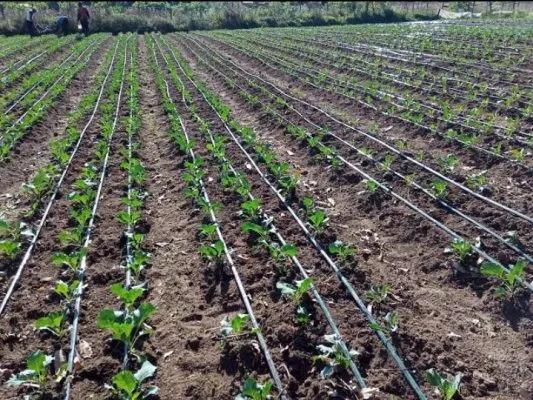
Shamba kubwa la mimea midogo iliyopandwa kwenye mistari iliyonyooka. Mifumo ya umwagiliaji imewekwa kando ya kila mstari. Udongo unaonekana kuwa umeandaliwa vizuri
 Watu wawili wanaoonekana kufanya kazi kwa umbali. Inaashiria kilimo chenye mpangilio.